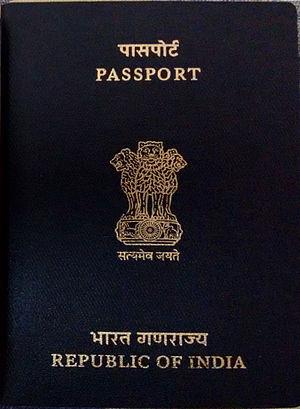
Le passeport indien est un document de voyage international délivré aux ressortissants indiens par le gouvernement indien aux citoyens de la République de l'Inde. Il permet au détenteur de voyager à l'étranger et sert également de preuve de nationalité d'après la Loi sur les Passeports de 1967.
Les passeports dont le nom est indiqué en italique sont émis par des États non reconnus internationalement.